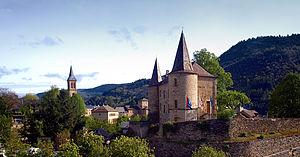
Le château de Florac, situé à Florac en Lozère, est le siège du Parc national des Cévennes depuis 1976.
Florac est une ancienne commune française, située dans le département de la Lozère en région Occitanie, devenue, le 1ᵉʳ janvier 2016, une commune déléguée de la commune nouvelle de Florac-Trois-Rivières en fusionnant avec La Salle-Prunet. Elle est également le siège du parc national des Cévennes.